Ontario Highway 101

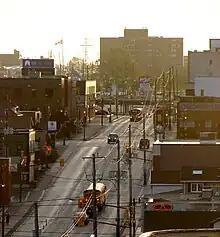
Highway 101 is known as Algonquin Boulevard in Downtown Timmins

East of Gervais Street North, Highway 101 travels northeast to Hoyle, passing beside several large open pit mines on the outskirts of Timmins. It then turn east and crosses the Frederick House River on the northern shores of Night Hawk Lake. The route passes through the only agricultural area along its journey, travelling straight for the remainder of the distance to Highway 11 west of Matheson. After a concurrency with Highway 11, Highway 101 branches north into Matheson, where it crosses the Black River before curving east. Returning to wilderness, the route zig-zags towards the Ontario–Quebec border near Rouyn-Noranda, travelling several kilometres south of Lake Abitibi. The roadway continues eastward as Quebec Route 388 into the Abitibi-Témiscamingue region. With the exception of an undivided urban four lane section through Timmins, from Government Road in Mountjoy to Gervais Road South in Porcupine, the entire highway is two lanes wide.